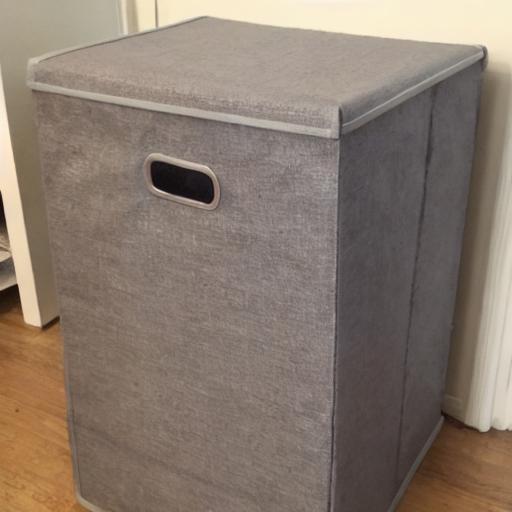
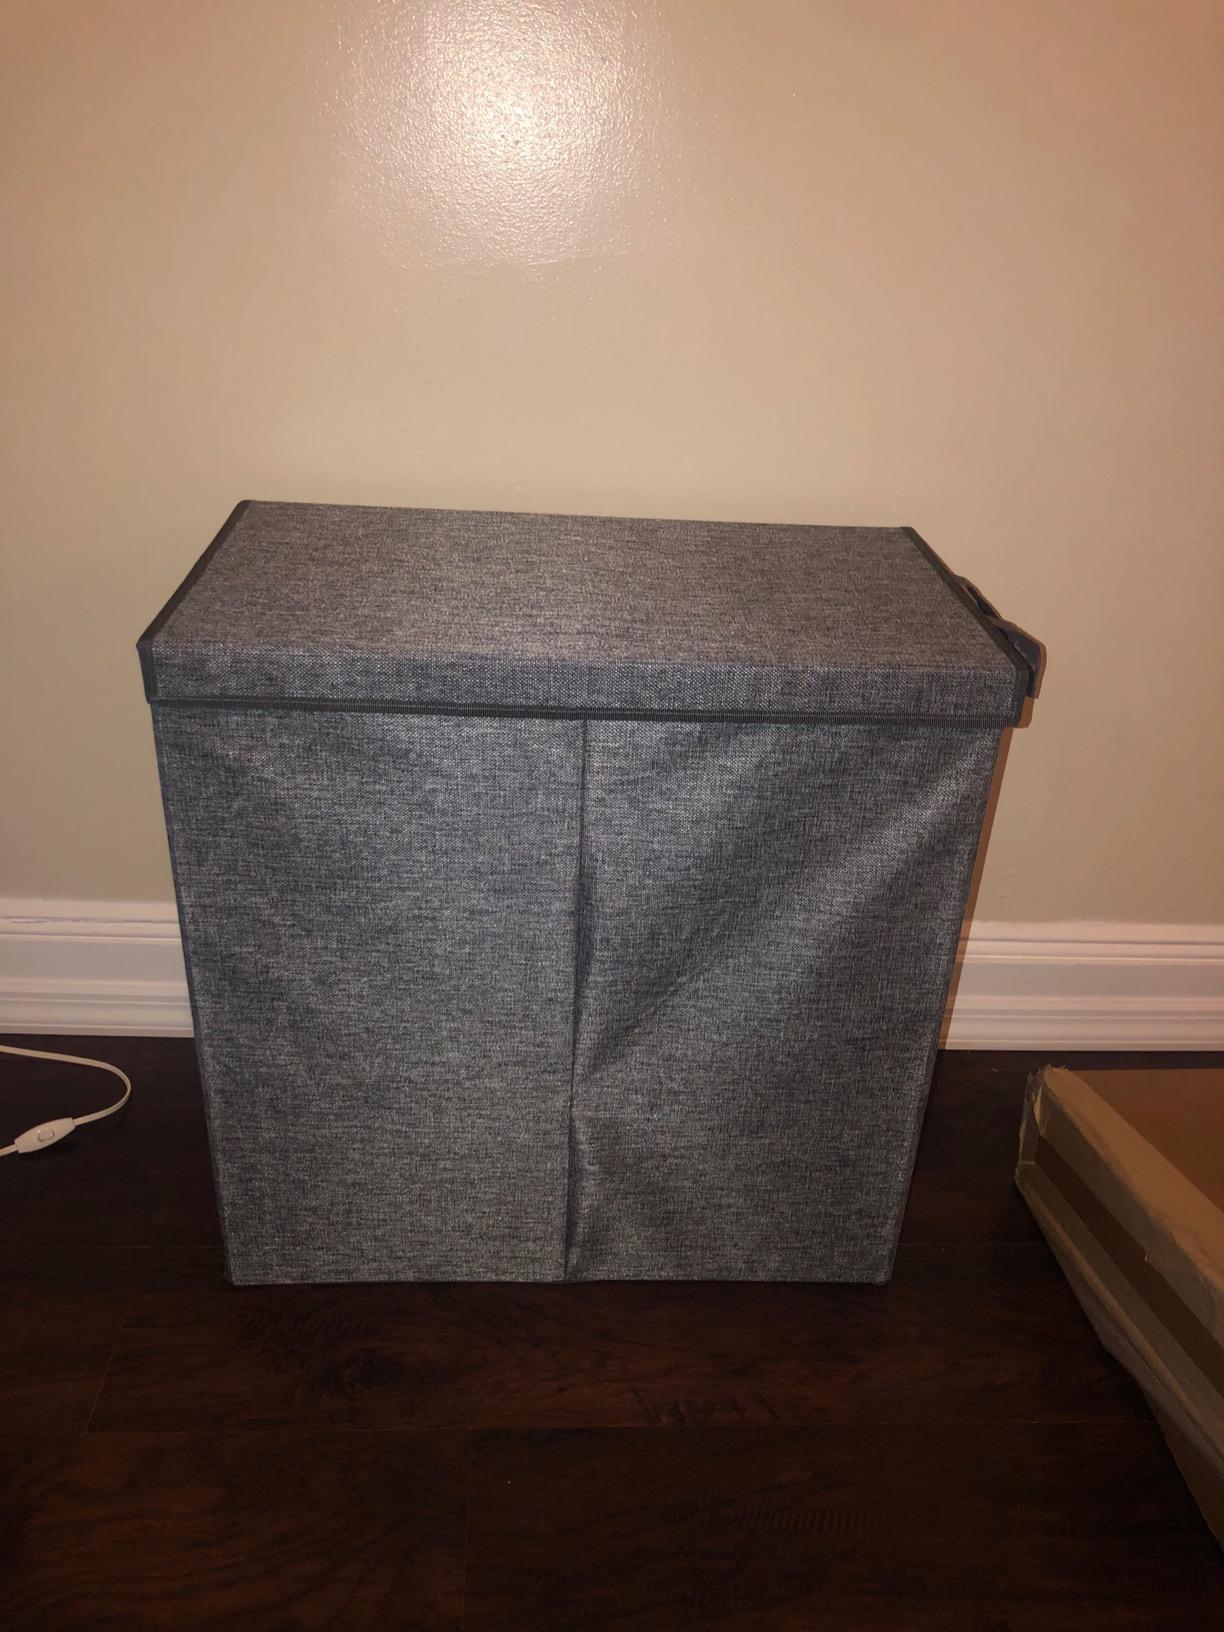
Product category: items_hamper
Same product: no